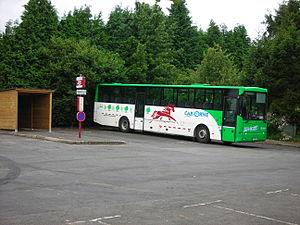
L'Orne est un département français de la région Normandie, ainsi appelé depuis 1790 du nom du fleuve qui y prend sa source puis le traverse. L'Insee et la Poste lui attribuent le code 61.
Cette liste des réseaux urbains et interurbains de France a pour objectif de rassembler l'ensemble des réseaux de transports interurbains et urbains de la France.
Cap'Orne était le réseau de transport en commun du département de l'Orne.